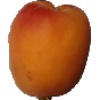
Label: Apricot 1